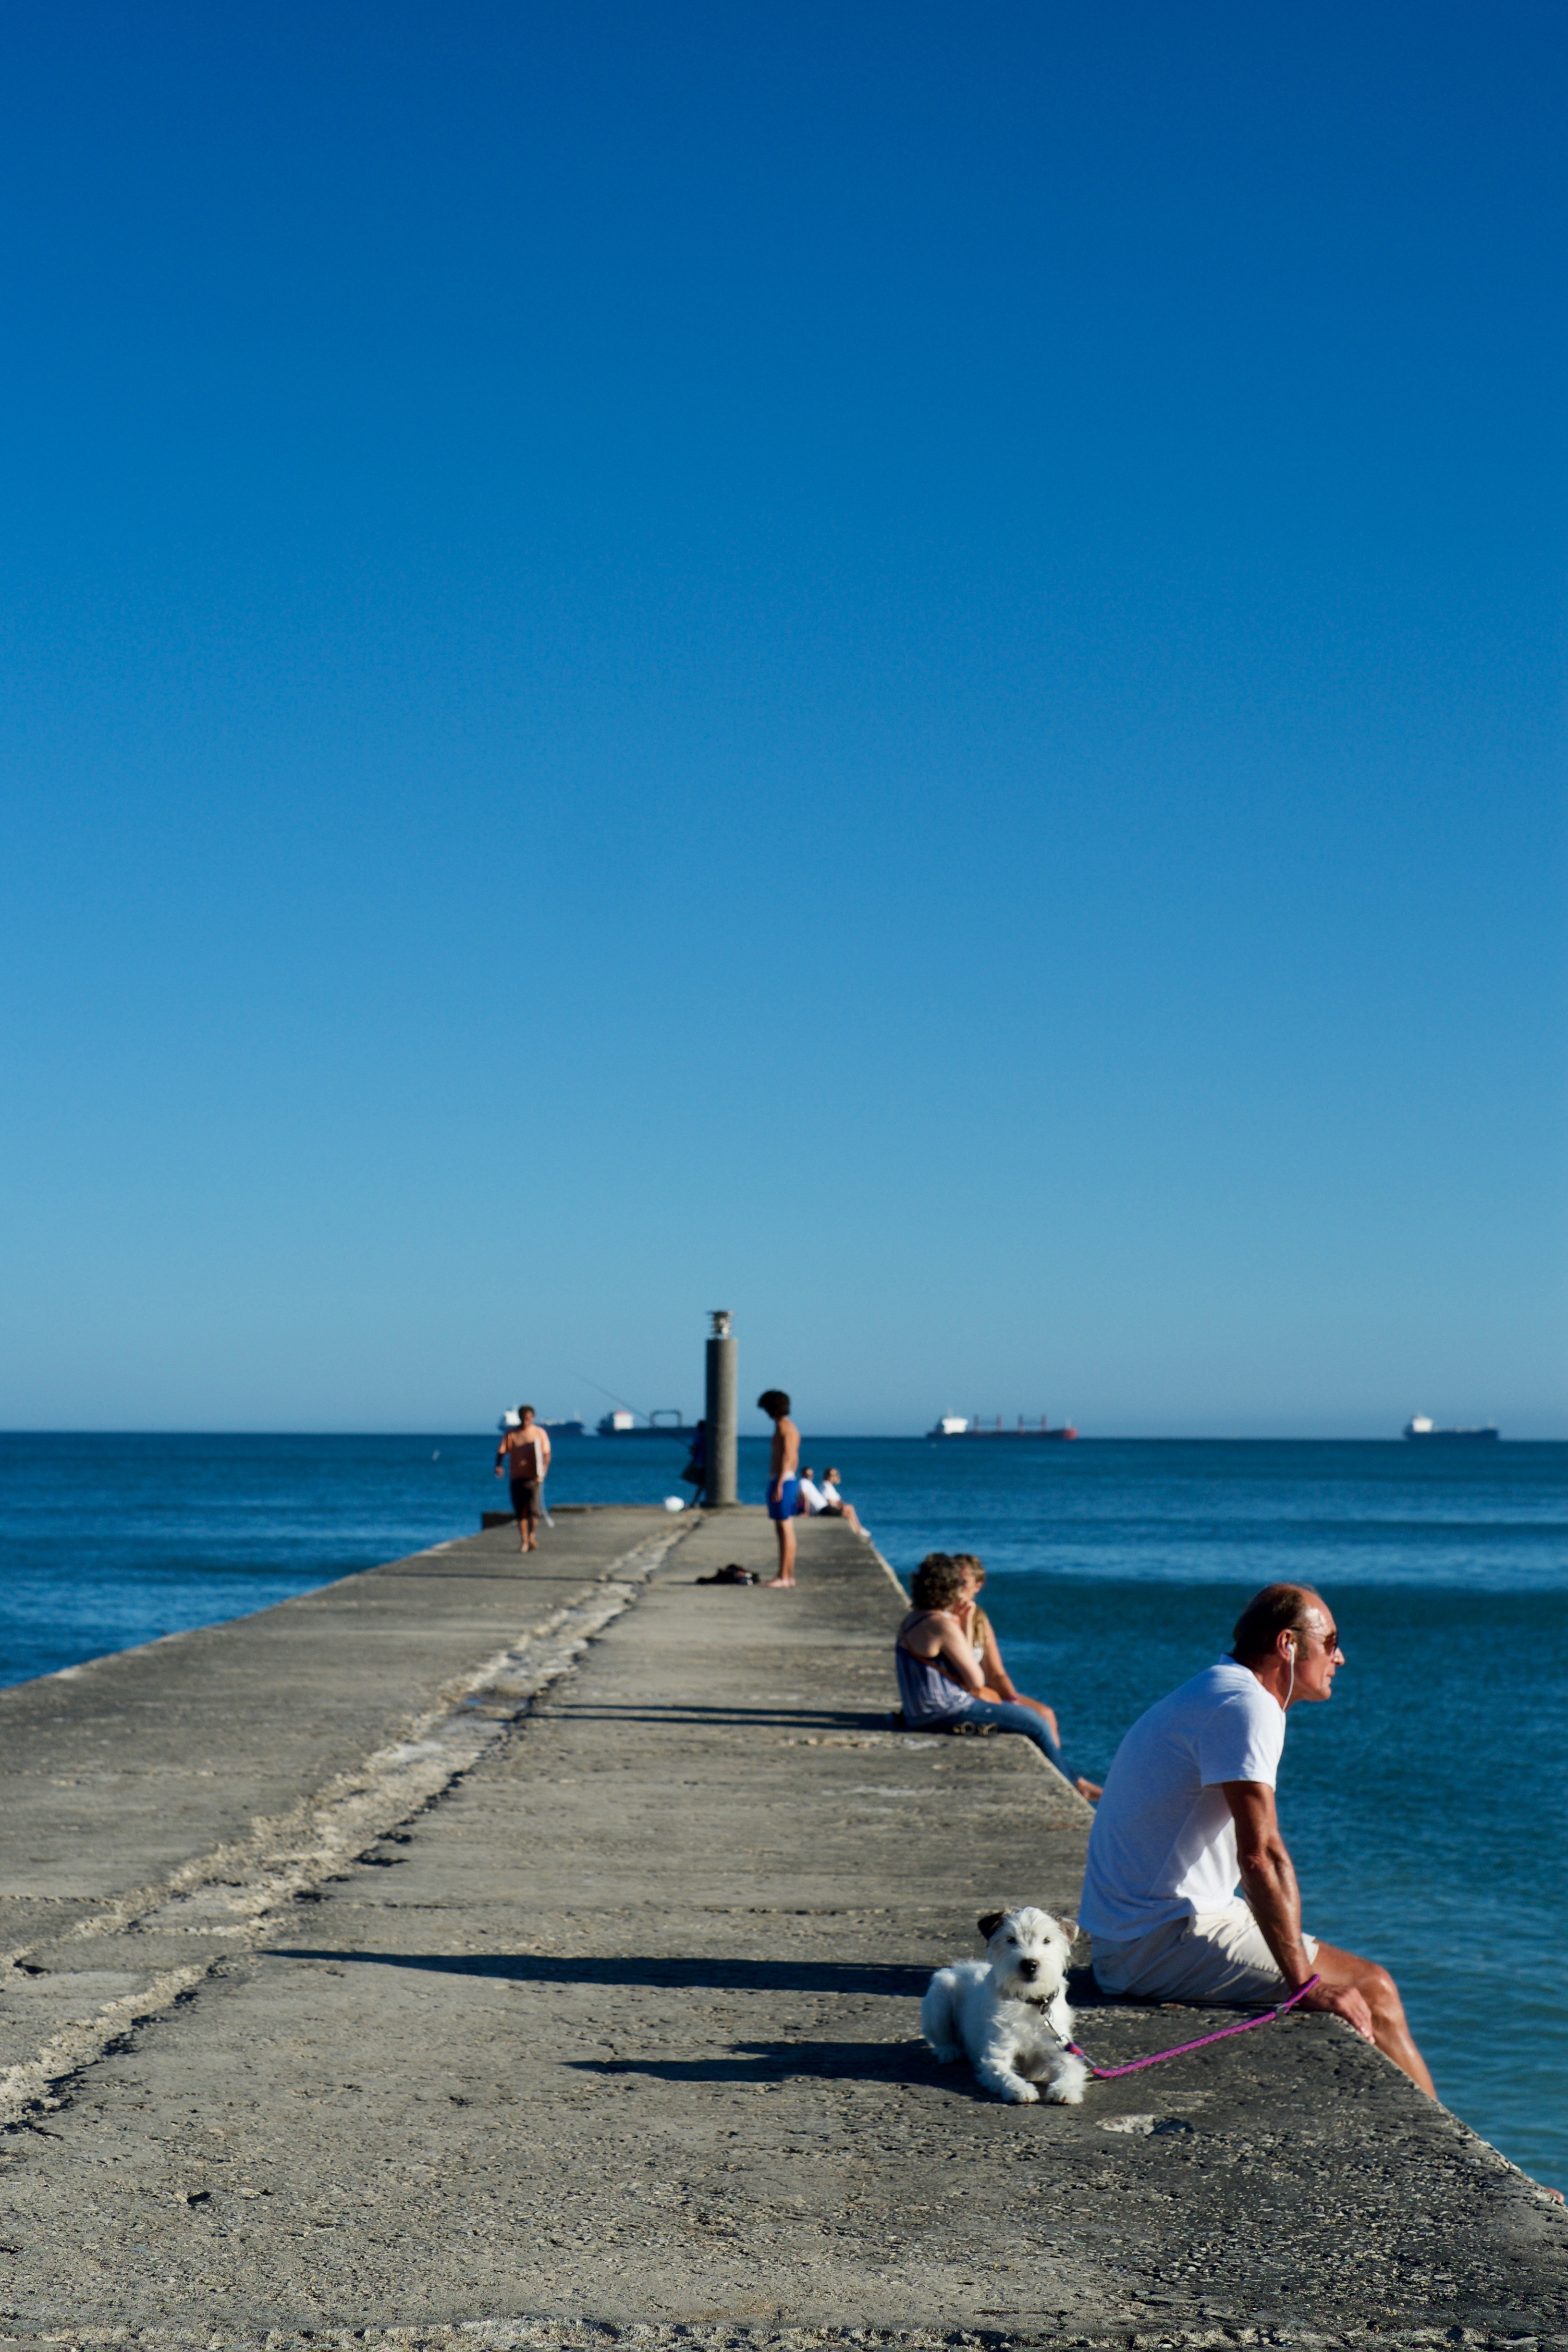
beach, sea, coast, sand, ocean, horizon, shore, wave, vacation, bay, blue, body of water, cape